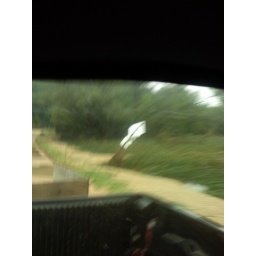
This part of the road was under water a few hours prior to our passing.